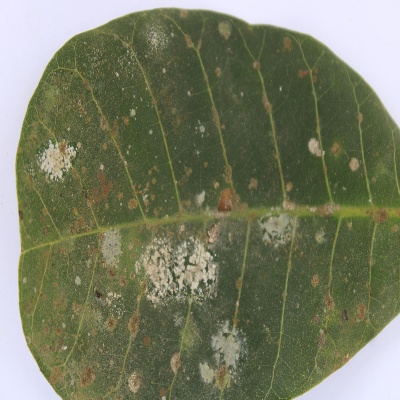
Crop: Cashew
Condition: red rust